P-Money

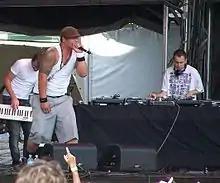
P-Money (right) performing with Scribe at the Big Day Out in 2007

Peter Wadams (born 25 February 1978), better known by his stage name P-Money, is a New Zealand DJ and producer.